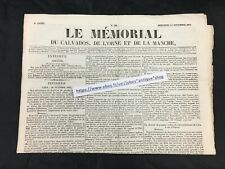
Waste category: paper